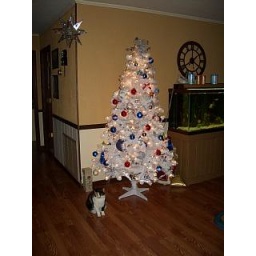
This is the red, white, and blue tree in the dinning room.